Alex Timbers

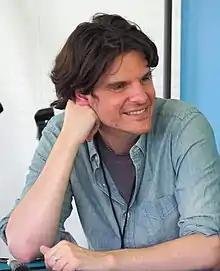
Timbers at the 2022 Gaithersburg Book Festival

Alex Timbers (born August 7, 1978) is an American writer and director best known for his work on stage and television. He has received numerous accolades including two Tony Awards, a Golden Globe Award, a Drama Desk Award, as well as nominations for a Primetime Emmy Award and a Grammy Award. Timbers received the Drama League Founder's Award for Excellence in Directing and the Jerome Robbins Award for Directing.